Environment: real
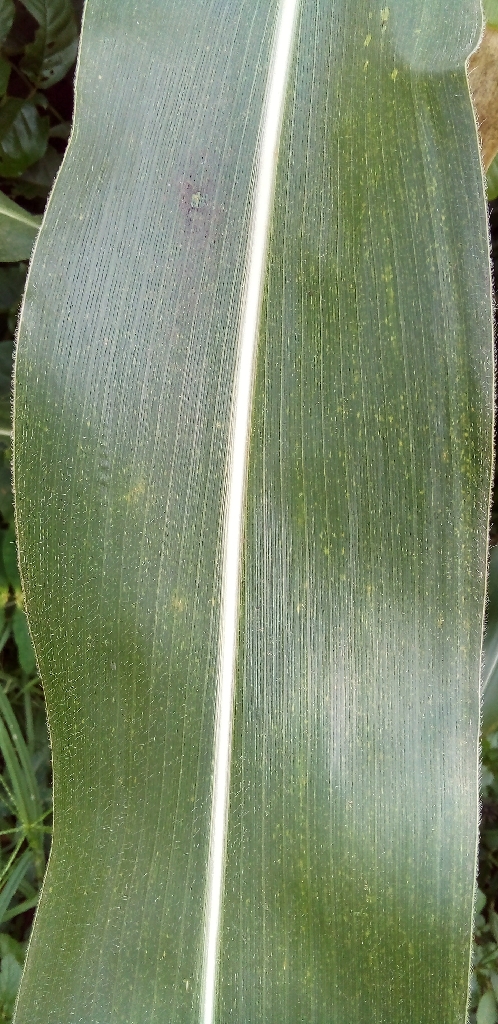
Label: healthy